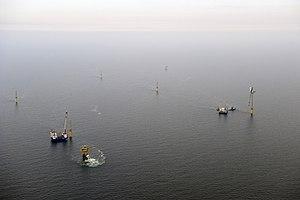
Le parc offshore Alpha Ventus est un parc éolien expérimental allemand décidé en 1999, comprenant douze éoliennes de 5 mégawatts, dont la dernière a été mise en place en novembre 2009. Il est situé en mer du Nord, à 43 à 45 km au nord de l'île de Borkum.